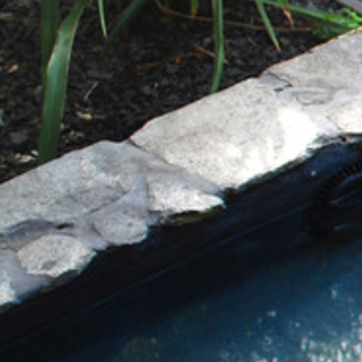
Material: stone